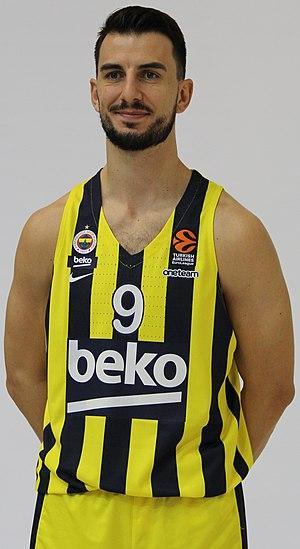
Léo Westermann, né le 24 juillet 1992 à Haguenau, est un joueur international français de basket-ball, évoluant au poste de meneur.